2nd Special Squadron (Japanese Navy)

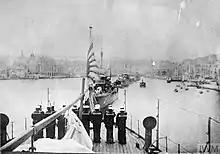
IJN Destroyers at Marseilles, France 1917

The 2nd Special Squadron (10 February 1917 – 2 July 1919) was a unit of the Imperial Japanese Navy. In accordance with the Anglo-Japanese Alliance, the fleet helped defend Allied shipping in the Mediterranean theater of operations of World War I.